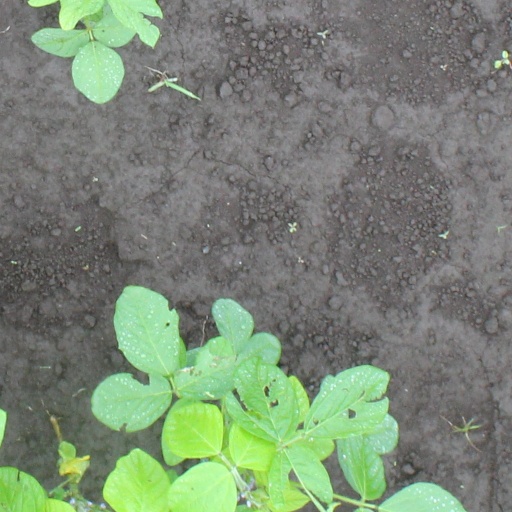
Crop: soybean